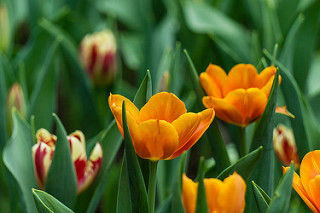
Flower: tulip